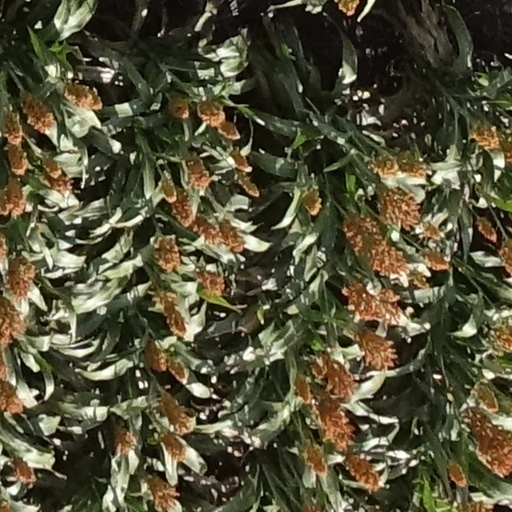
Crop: sorghum